Wrigley Field (Los Angeles)

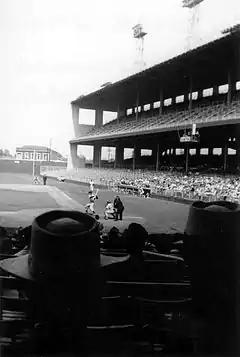
The PCL Angels at Wrigley Field, 1952.

On February 21, 1957, the Dodgers bought a team in Fort Worth, Texas, Wrigley Field, the Angels franchise and their territorial rights for $3 million. L.A. Wrigley's minor league baseball days ended when the Brooklyn Dodgers of the National League transferred to Los Angeles in 1958. The PCL Angels franchise relocated as the Spokane Indians to Avista Stadium in Spokane, Washington.